Mustafa Hilmi Pasha

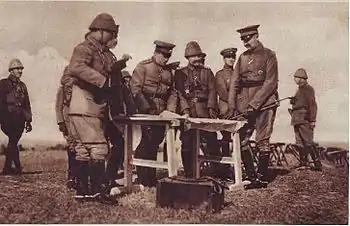
General Toshev and Hilmi Pasha observing the fighting around Medgidia

He was the son of Ibrahim Pasha Sarim. In the early 20th century, he participated in the modernisation and unification of the Ottoman Army.